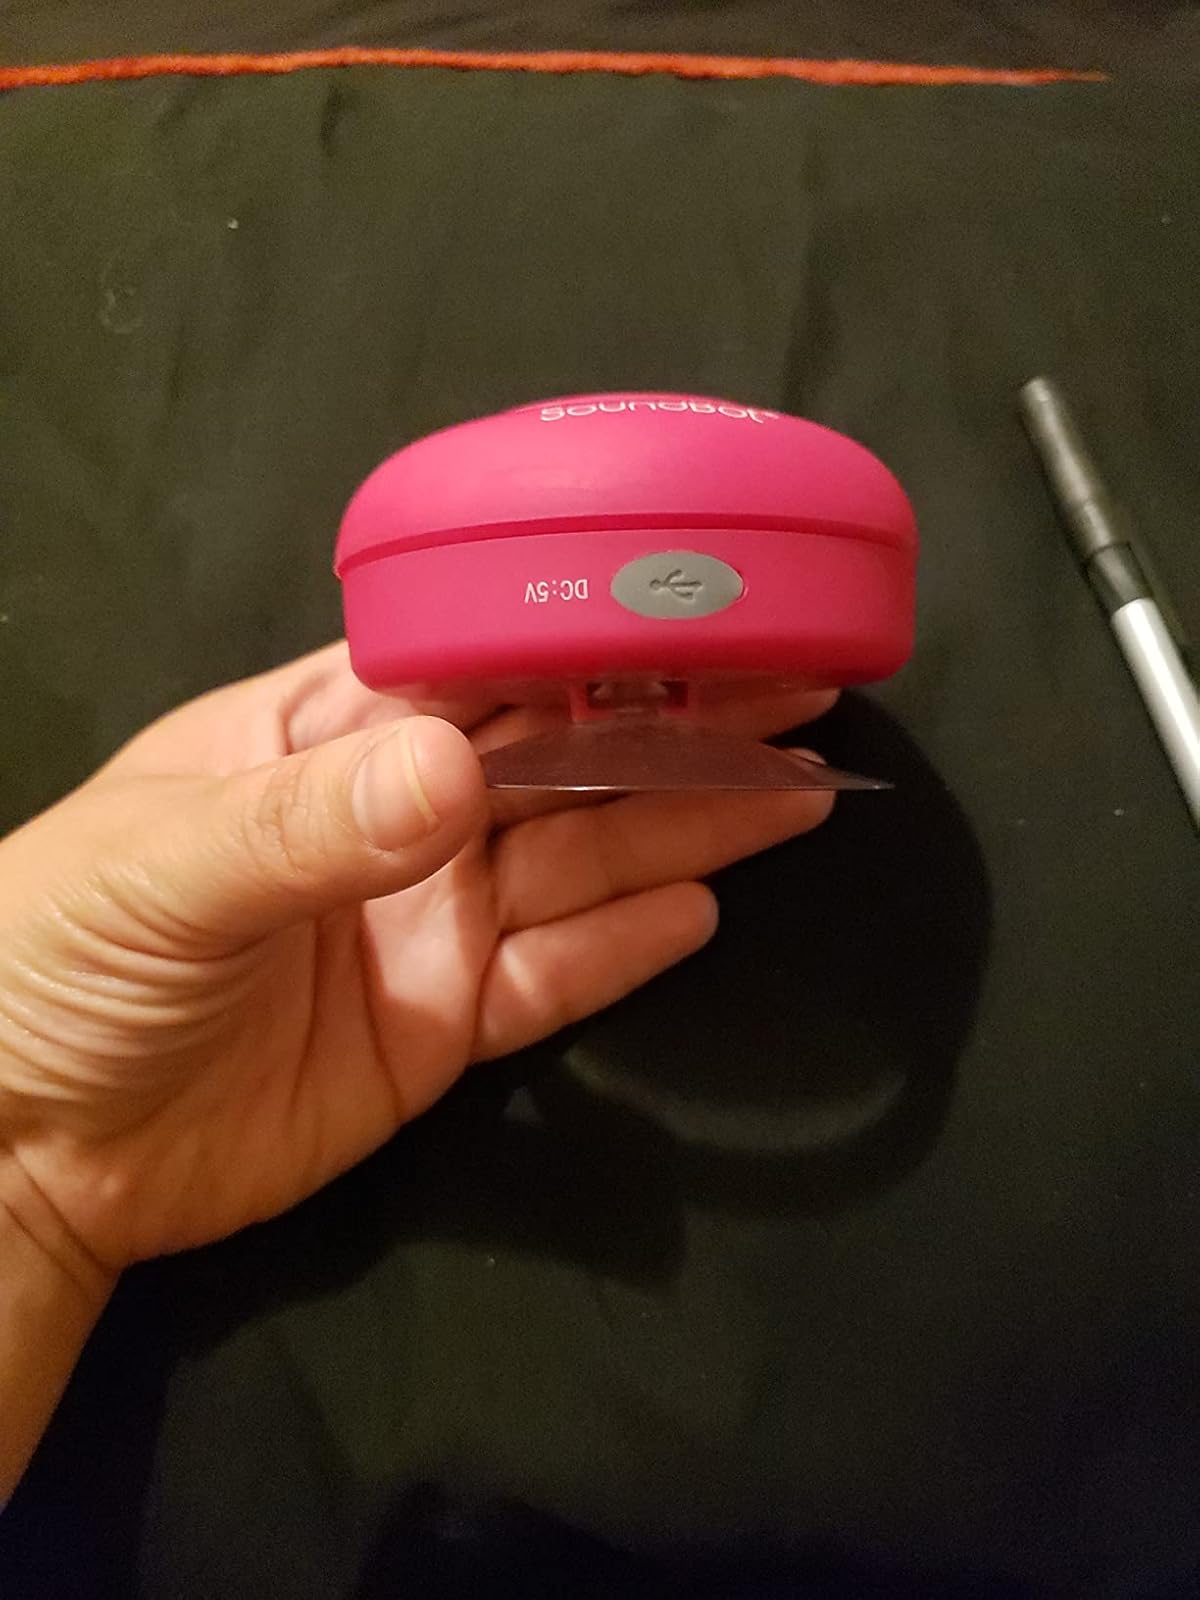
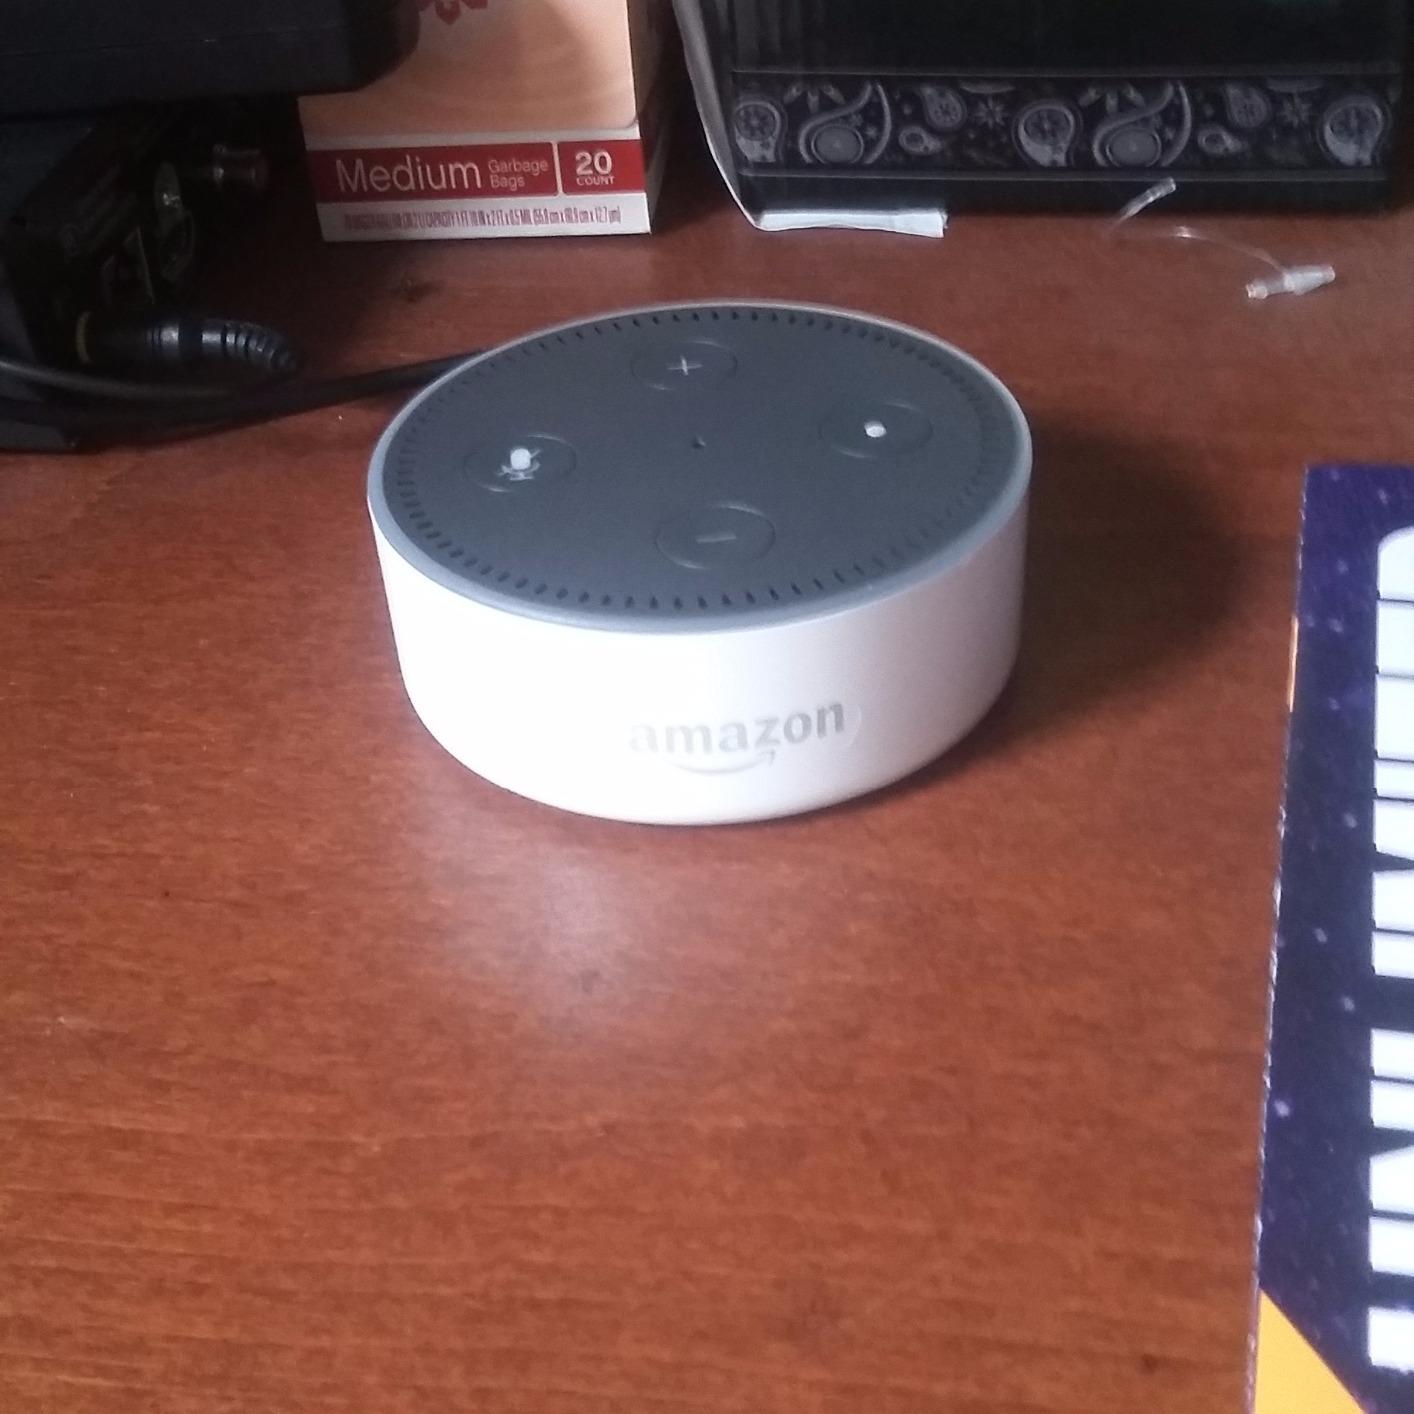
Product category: speaker
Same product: no